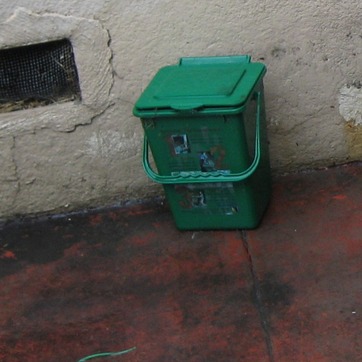
Material: plastic